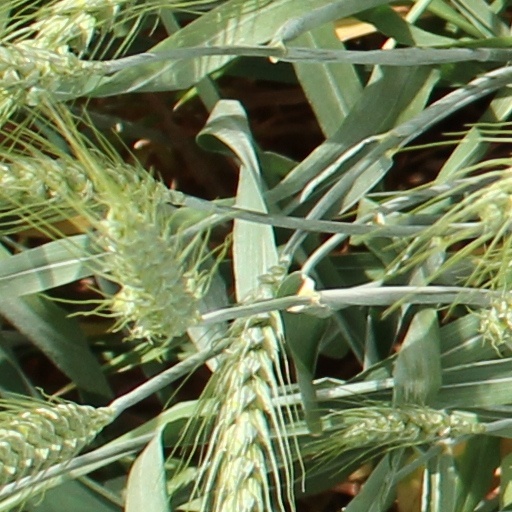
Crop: wheat